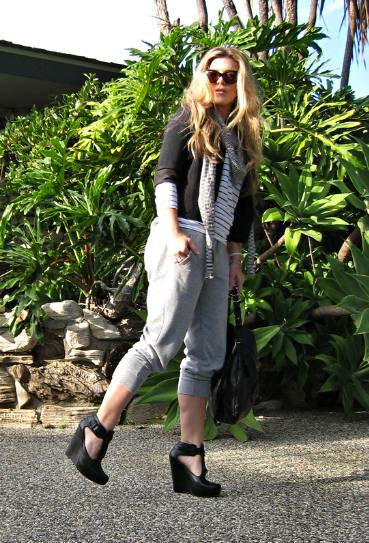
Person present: Yes